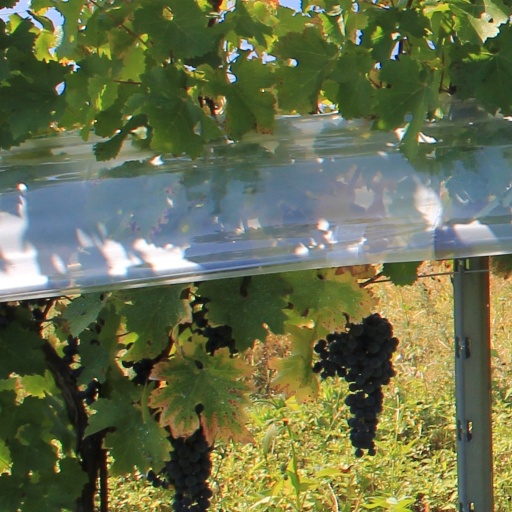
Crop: grape